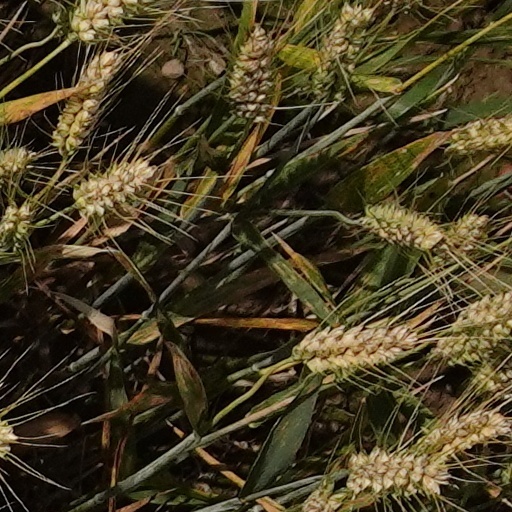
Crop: wheat